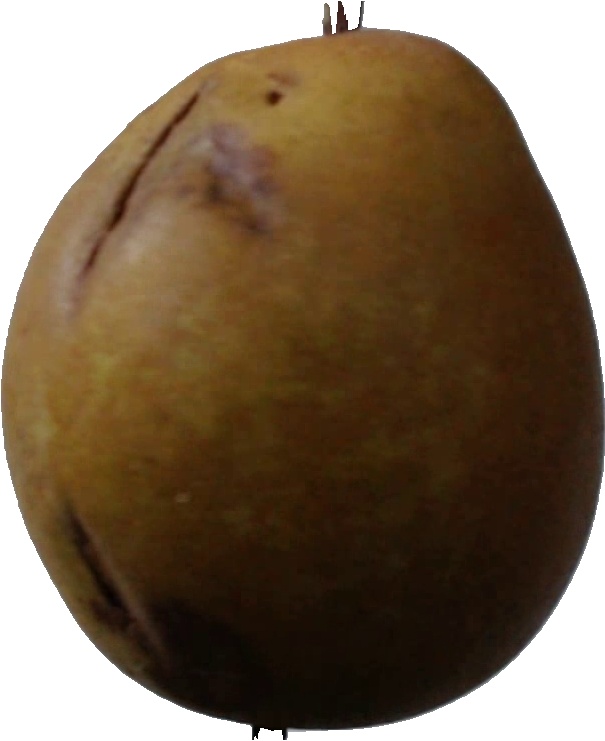
Label: pear_3